Somaliland

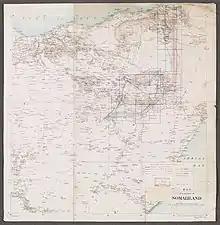
Map showing the eastern boundaries of Somaliland by the Somaliland Treaties including the Anglo-Italian boundary.

The then-UK Minister for Africa, Henry Bellingham MP, met President Silanyo of Somaliland in November 2010 to discuss ways in which to increase the UK's engagement with Somaliland. President Silanyo said during his visit to London: